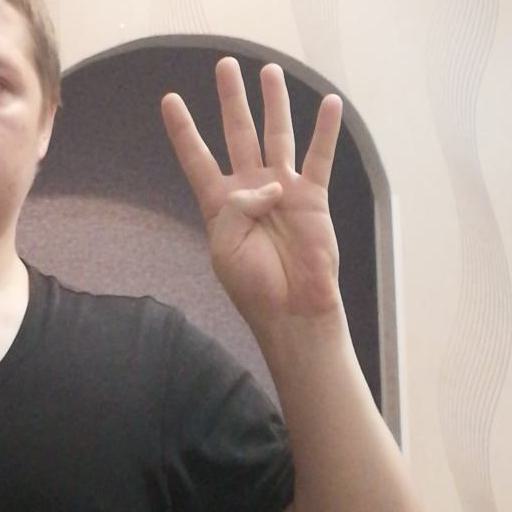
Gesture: four